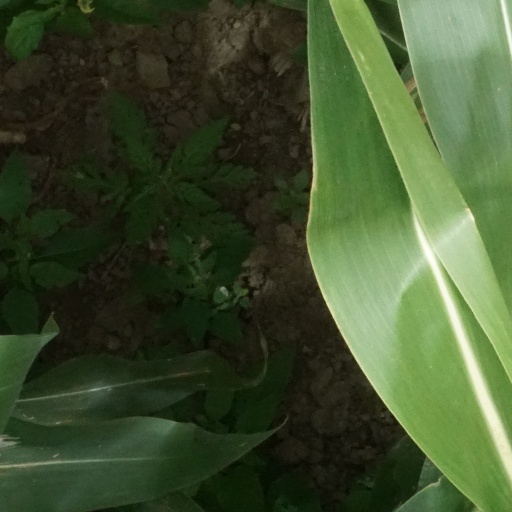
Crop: maize; corn